Yu Hanaguruma

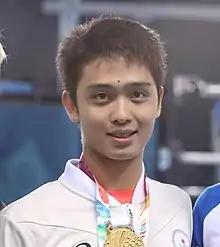
Hanaguruma in 2018

is a Japanese swimmer. He participated at the 2018 Summer Youth Olympics in the swimming competition, being awarded the bronze and gold medal in the boys' 200 metre breaststroke and mixed 4 × 100 metre medley relay events. Hanaguruma also participated at the 2022 World Aquatics Championships in the swimming competition, being awarded the silver medal in the men's 200 metre breaststroke event.